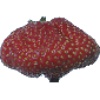
Label: strawberry_wedge